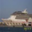
Label: ship